Muslim women political leaders

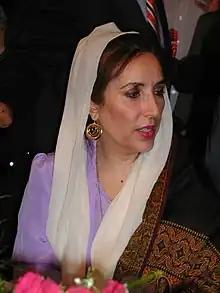
The late Benazir Bhutto, former prime minister of Pakistan.

In 1982 Bhutto became the first female in Pakistan to lead a political party, the Pakistan People's Party. Her father, Zulfiqar Ali Bhutto, founded the Pakistan People's Party in 1968. She was elected twice as the Prime Minister of Pakistan. Her first election to Prime Minister in 1988 made her the first woman to lead a Muslim-majority country. She served in this position from 1988 to 1990 and from 1993 to 1996. She was assassinated as a candidate in the 2008 election for Prime Minister.